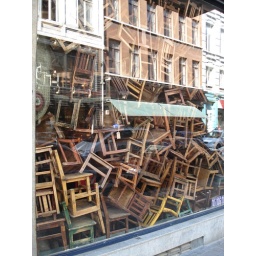
Reflection of the street and chairs in the window